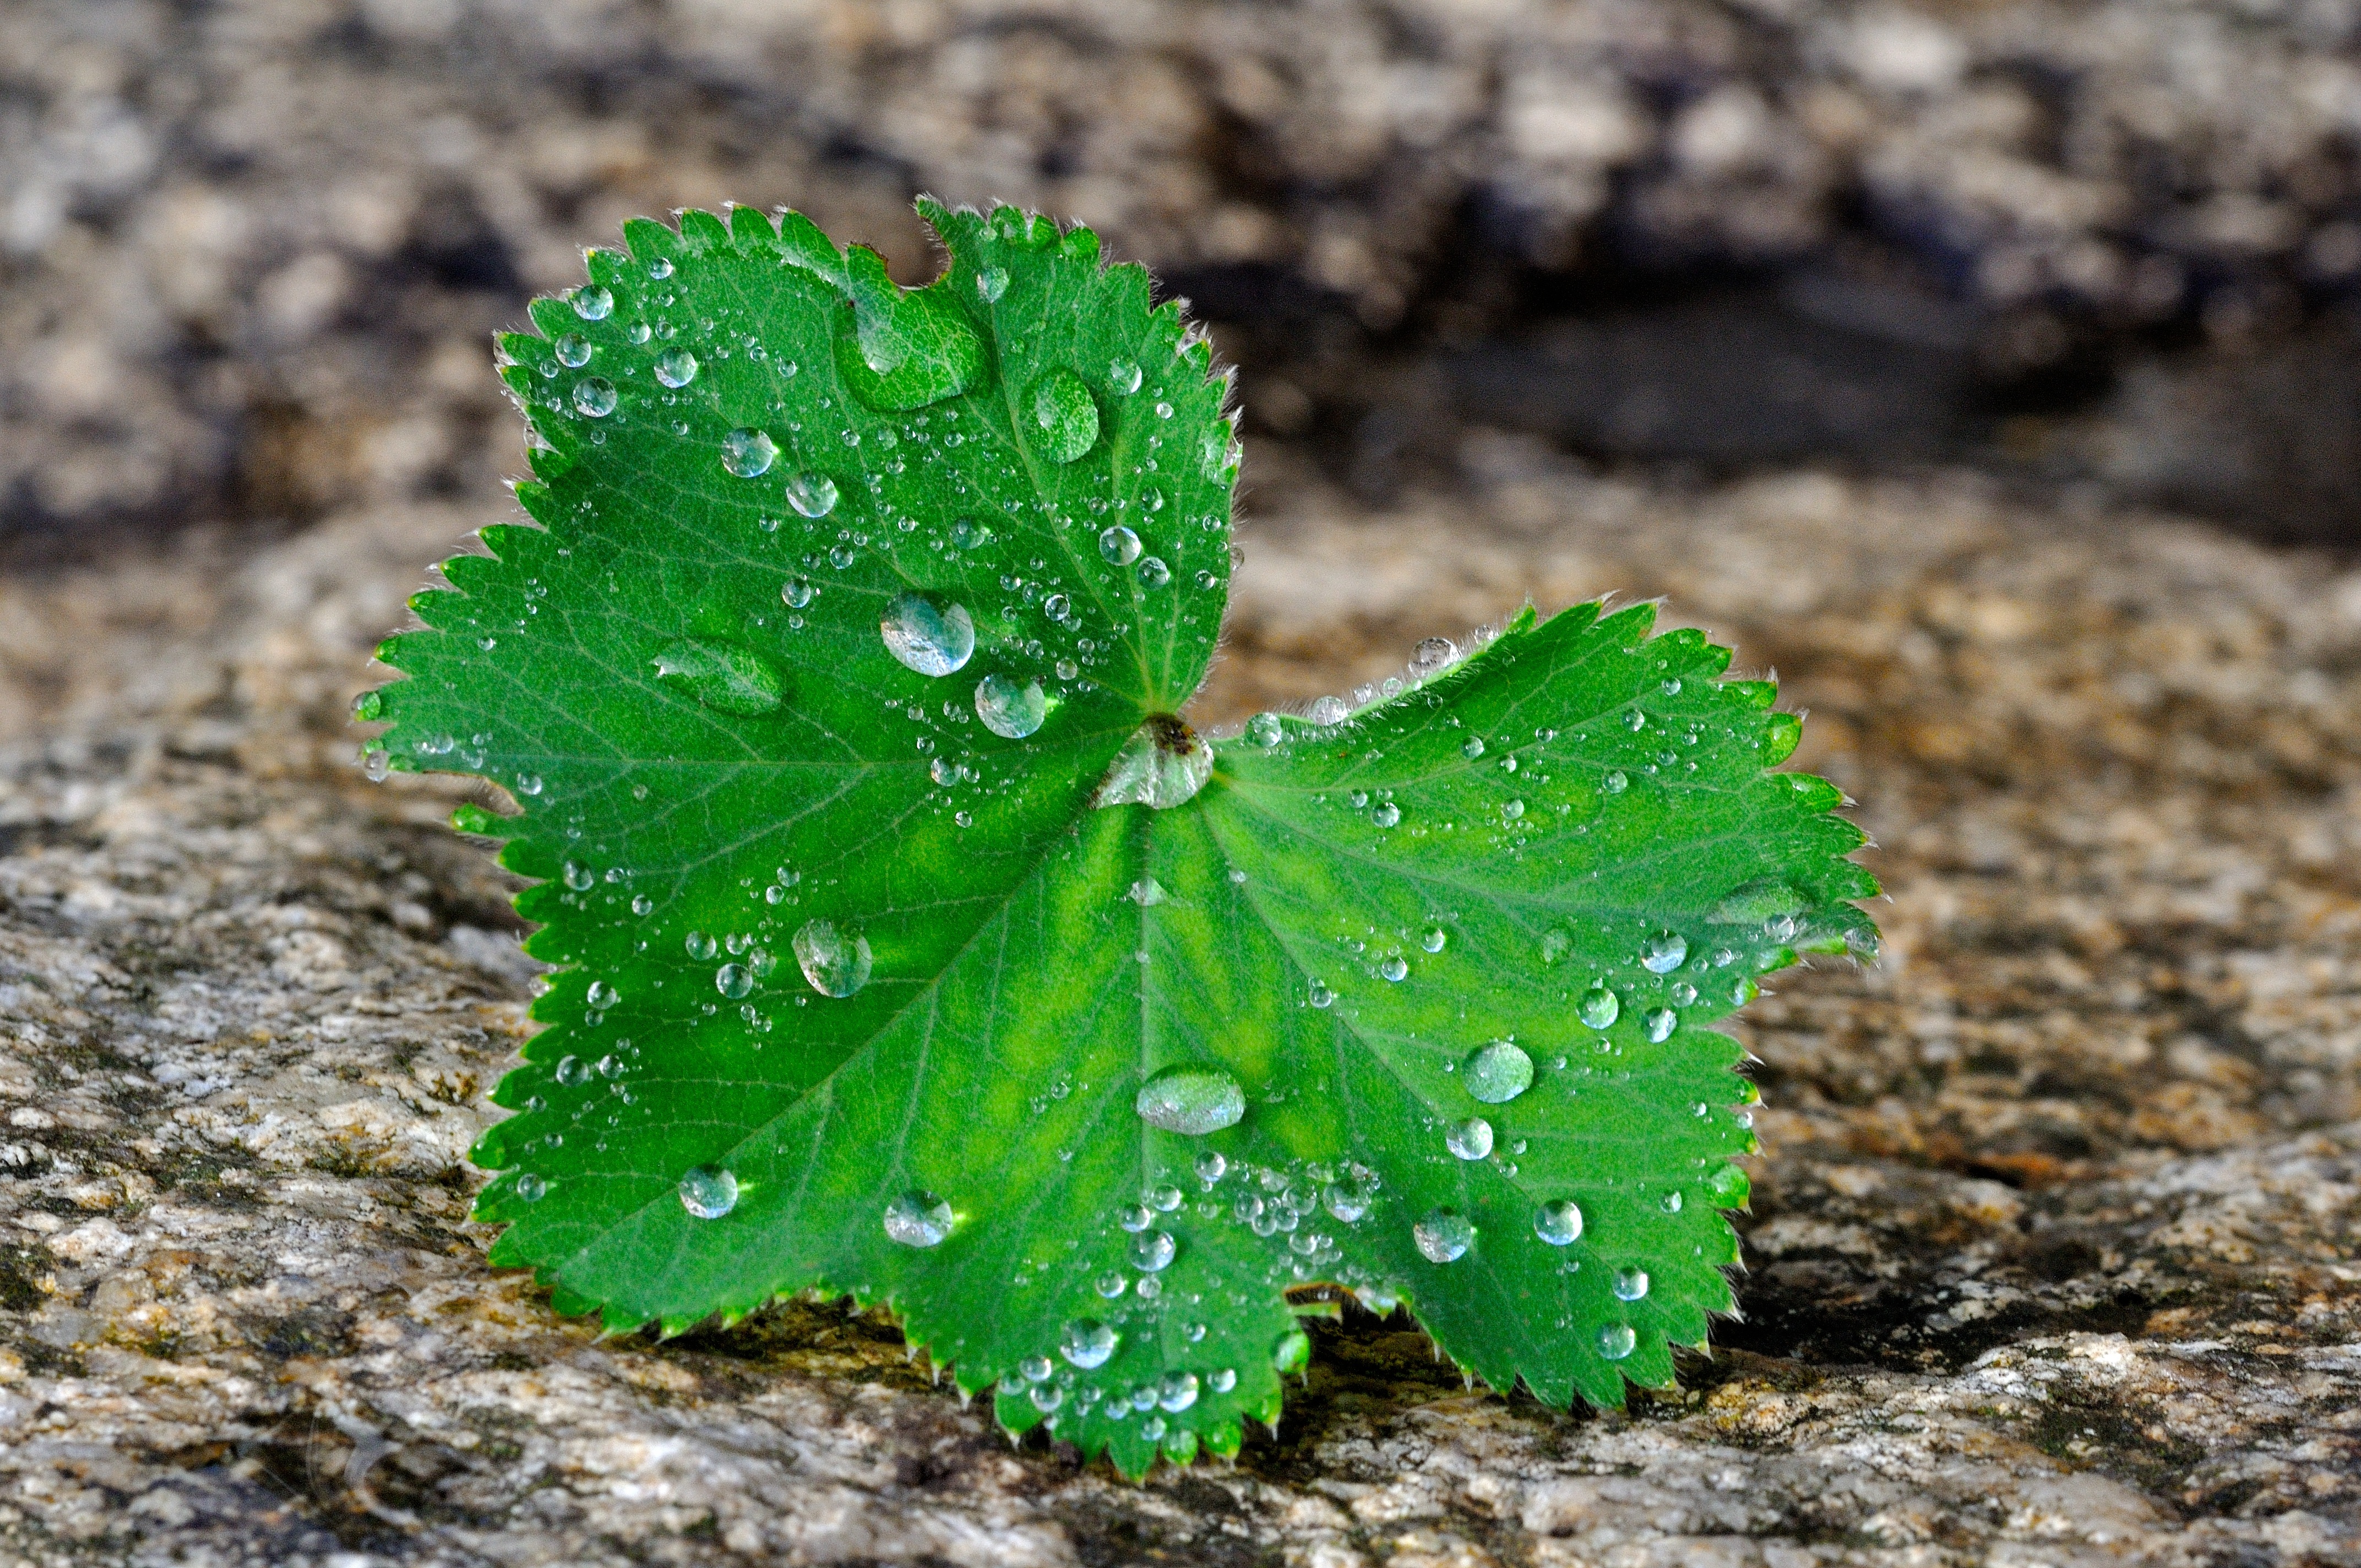
tree, nature, grass, plant, lawn, leaf, flower, raindrop, frost, stone, green, soil, flora, drop of water, macro photography, flowering plant, silver coat, annual plant, woody plant, land plant